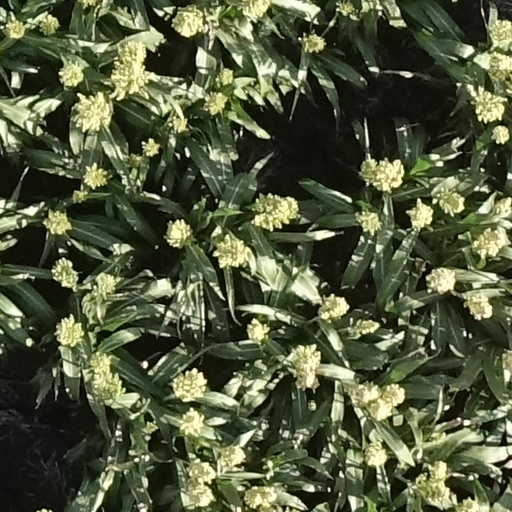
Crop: sorghum